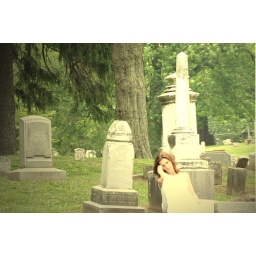
Something about a girl in a wedding dress with a tripod in a cemetery that really attracts a lot of attention!